Orchestral suites (Bach)

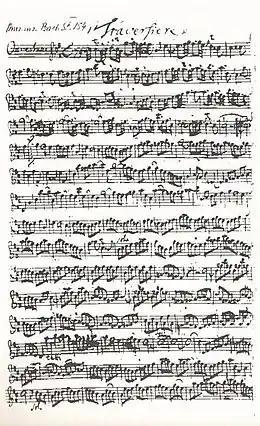
Bach's autograph of the traversière part of the second orchestral suite (BWV 1067)

The four orchestral suites BWV 1066–1069 (called ouvertures by their composer) are four suites by Johann Sebastian Bach from the years 1724–1731. The name "ouverture" refers only in part to the opening movement in the style of the French overture, in which a majestic opening section in relatively slow dotted-note rhythm in duple meter is followed by a fast fugal section, then rounded off with a short recapitulation of the opening music. More broadly, the term was used in Baroque Germany for a suite of dance-pieces in French Baroque style preceded by such an ouverture. This genre was extremely popular in Germany during Bach's day, and he showed far less interest in it than was usual: Robin Stowell writes that "Telemann's 135 surviving examples [represent] only a fraction of those he is known to have written"; Christoph Graupner left 85; and Johann Friedrich Fasch left almost 100. Bach did write several other ouverture (suites) for solo instruments, notably the Cello Suite no. 5, BWV 1011, which also exists in the autograph Lute Suite in G minor, BWV 995, the Keyboard Partita no. 4 in D, BWV 828, and the Overture in the French style, BWV 831 for keyboard. The two keyboard works are among the few Bach published, and he prepared the lute suite for a "Monsieur Schouster", presumably for a fee, so all three may attest to the form's popularity.